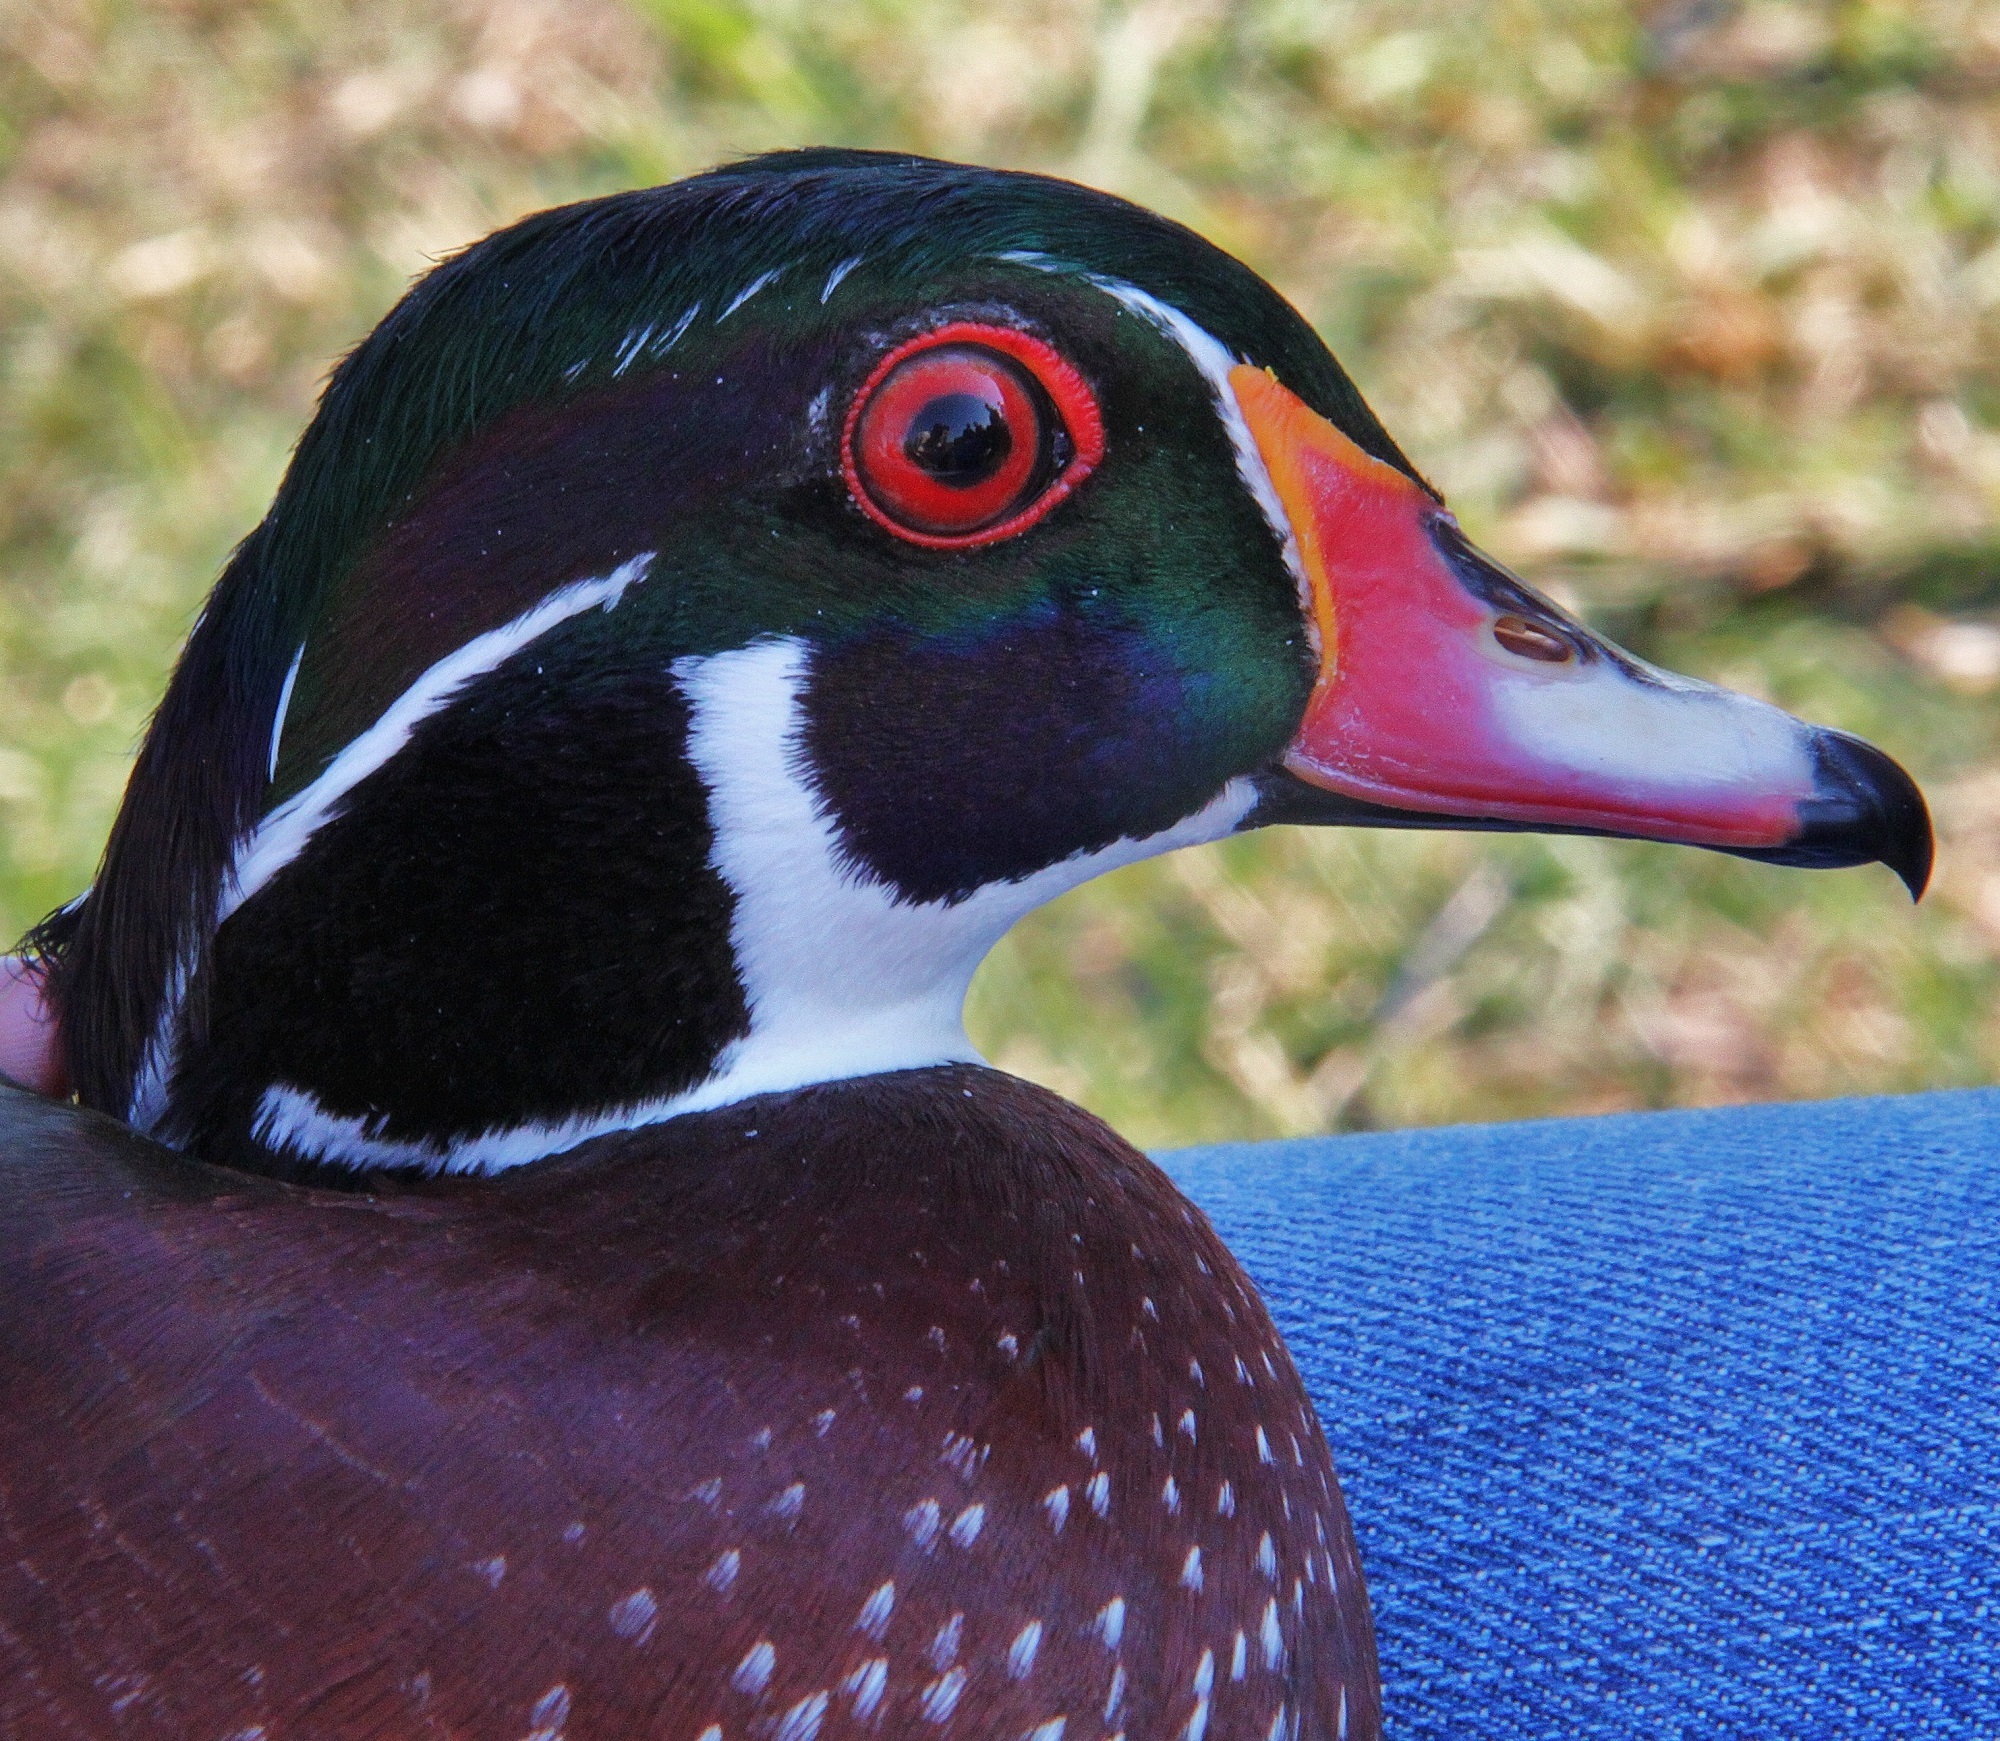
nature, bird, profile, male, wildlife, wild, portrait, beak, macro, colorful, fauna, close up, outdoors, duck, head, vertebrate, waterfowl, water bird, mallard, canard, wood duck, ducks geese and swans